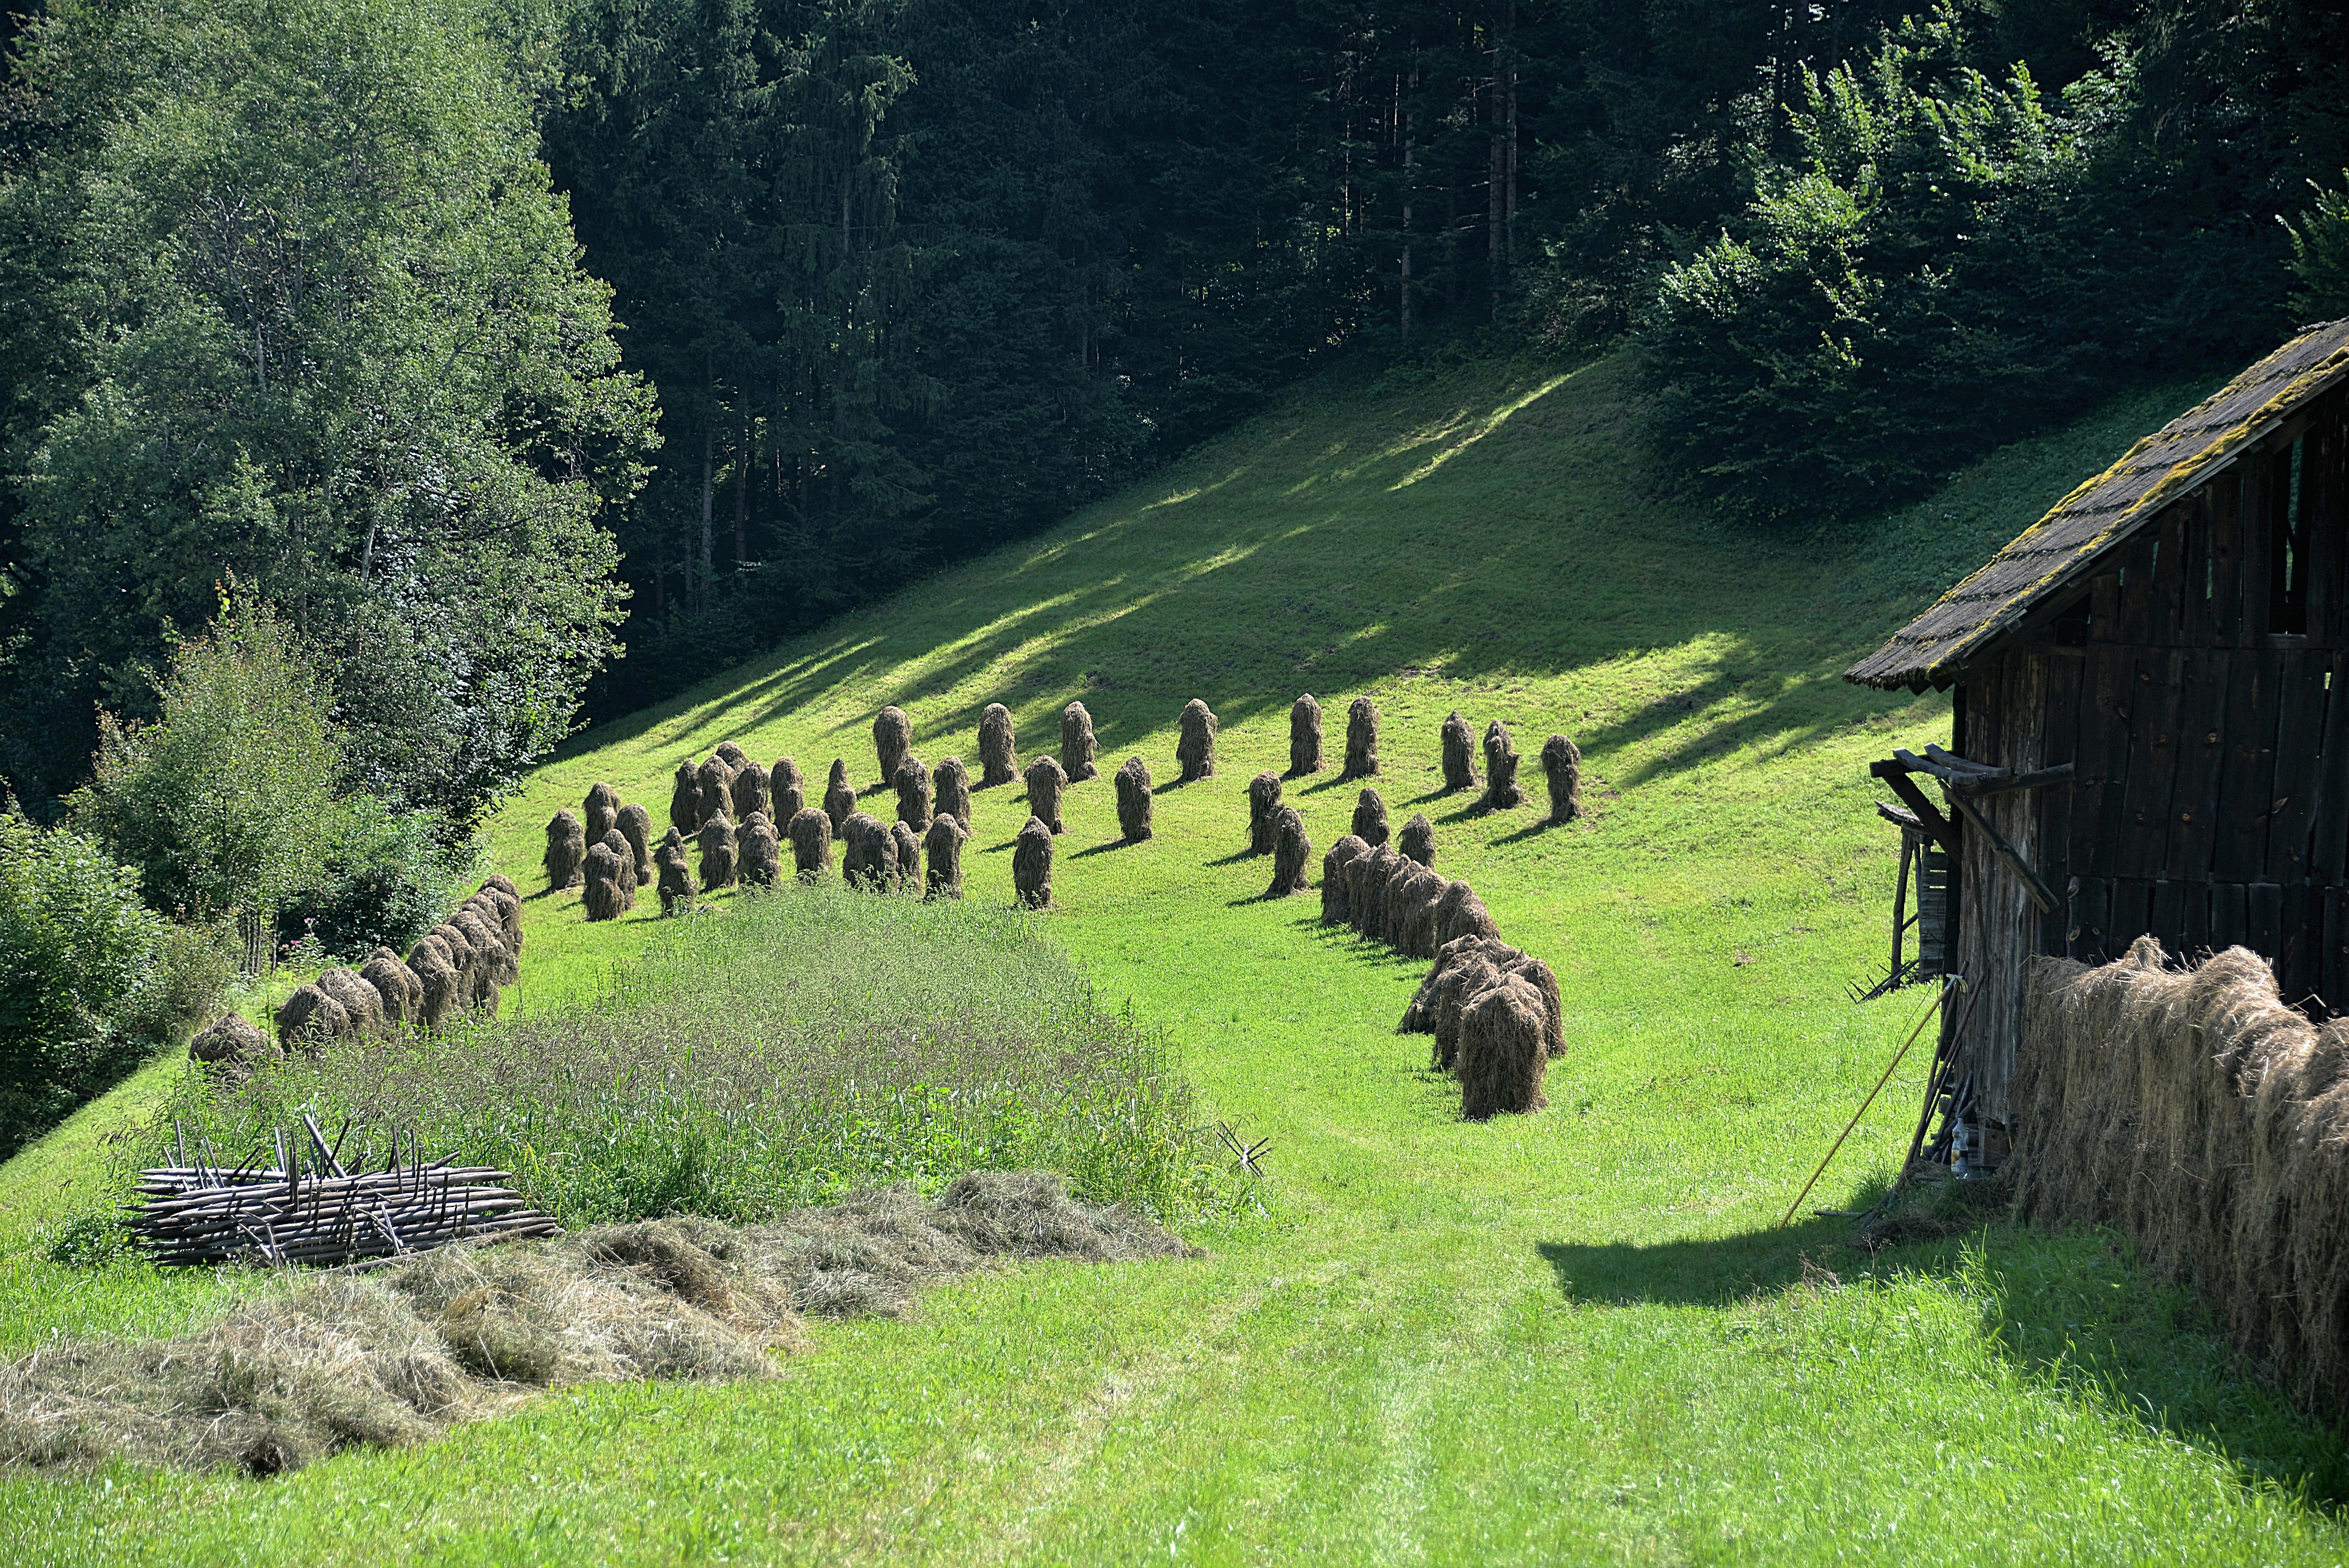
landscape, tree, grass, hay, farm, meadow, hill, flower, valley, summer, green, pasture, agriculture, shrub, woodland, rural area, stadl